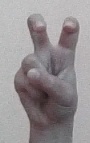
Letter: toot